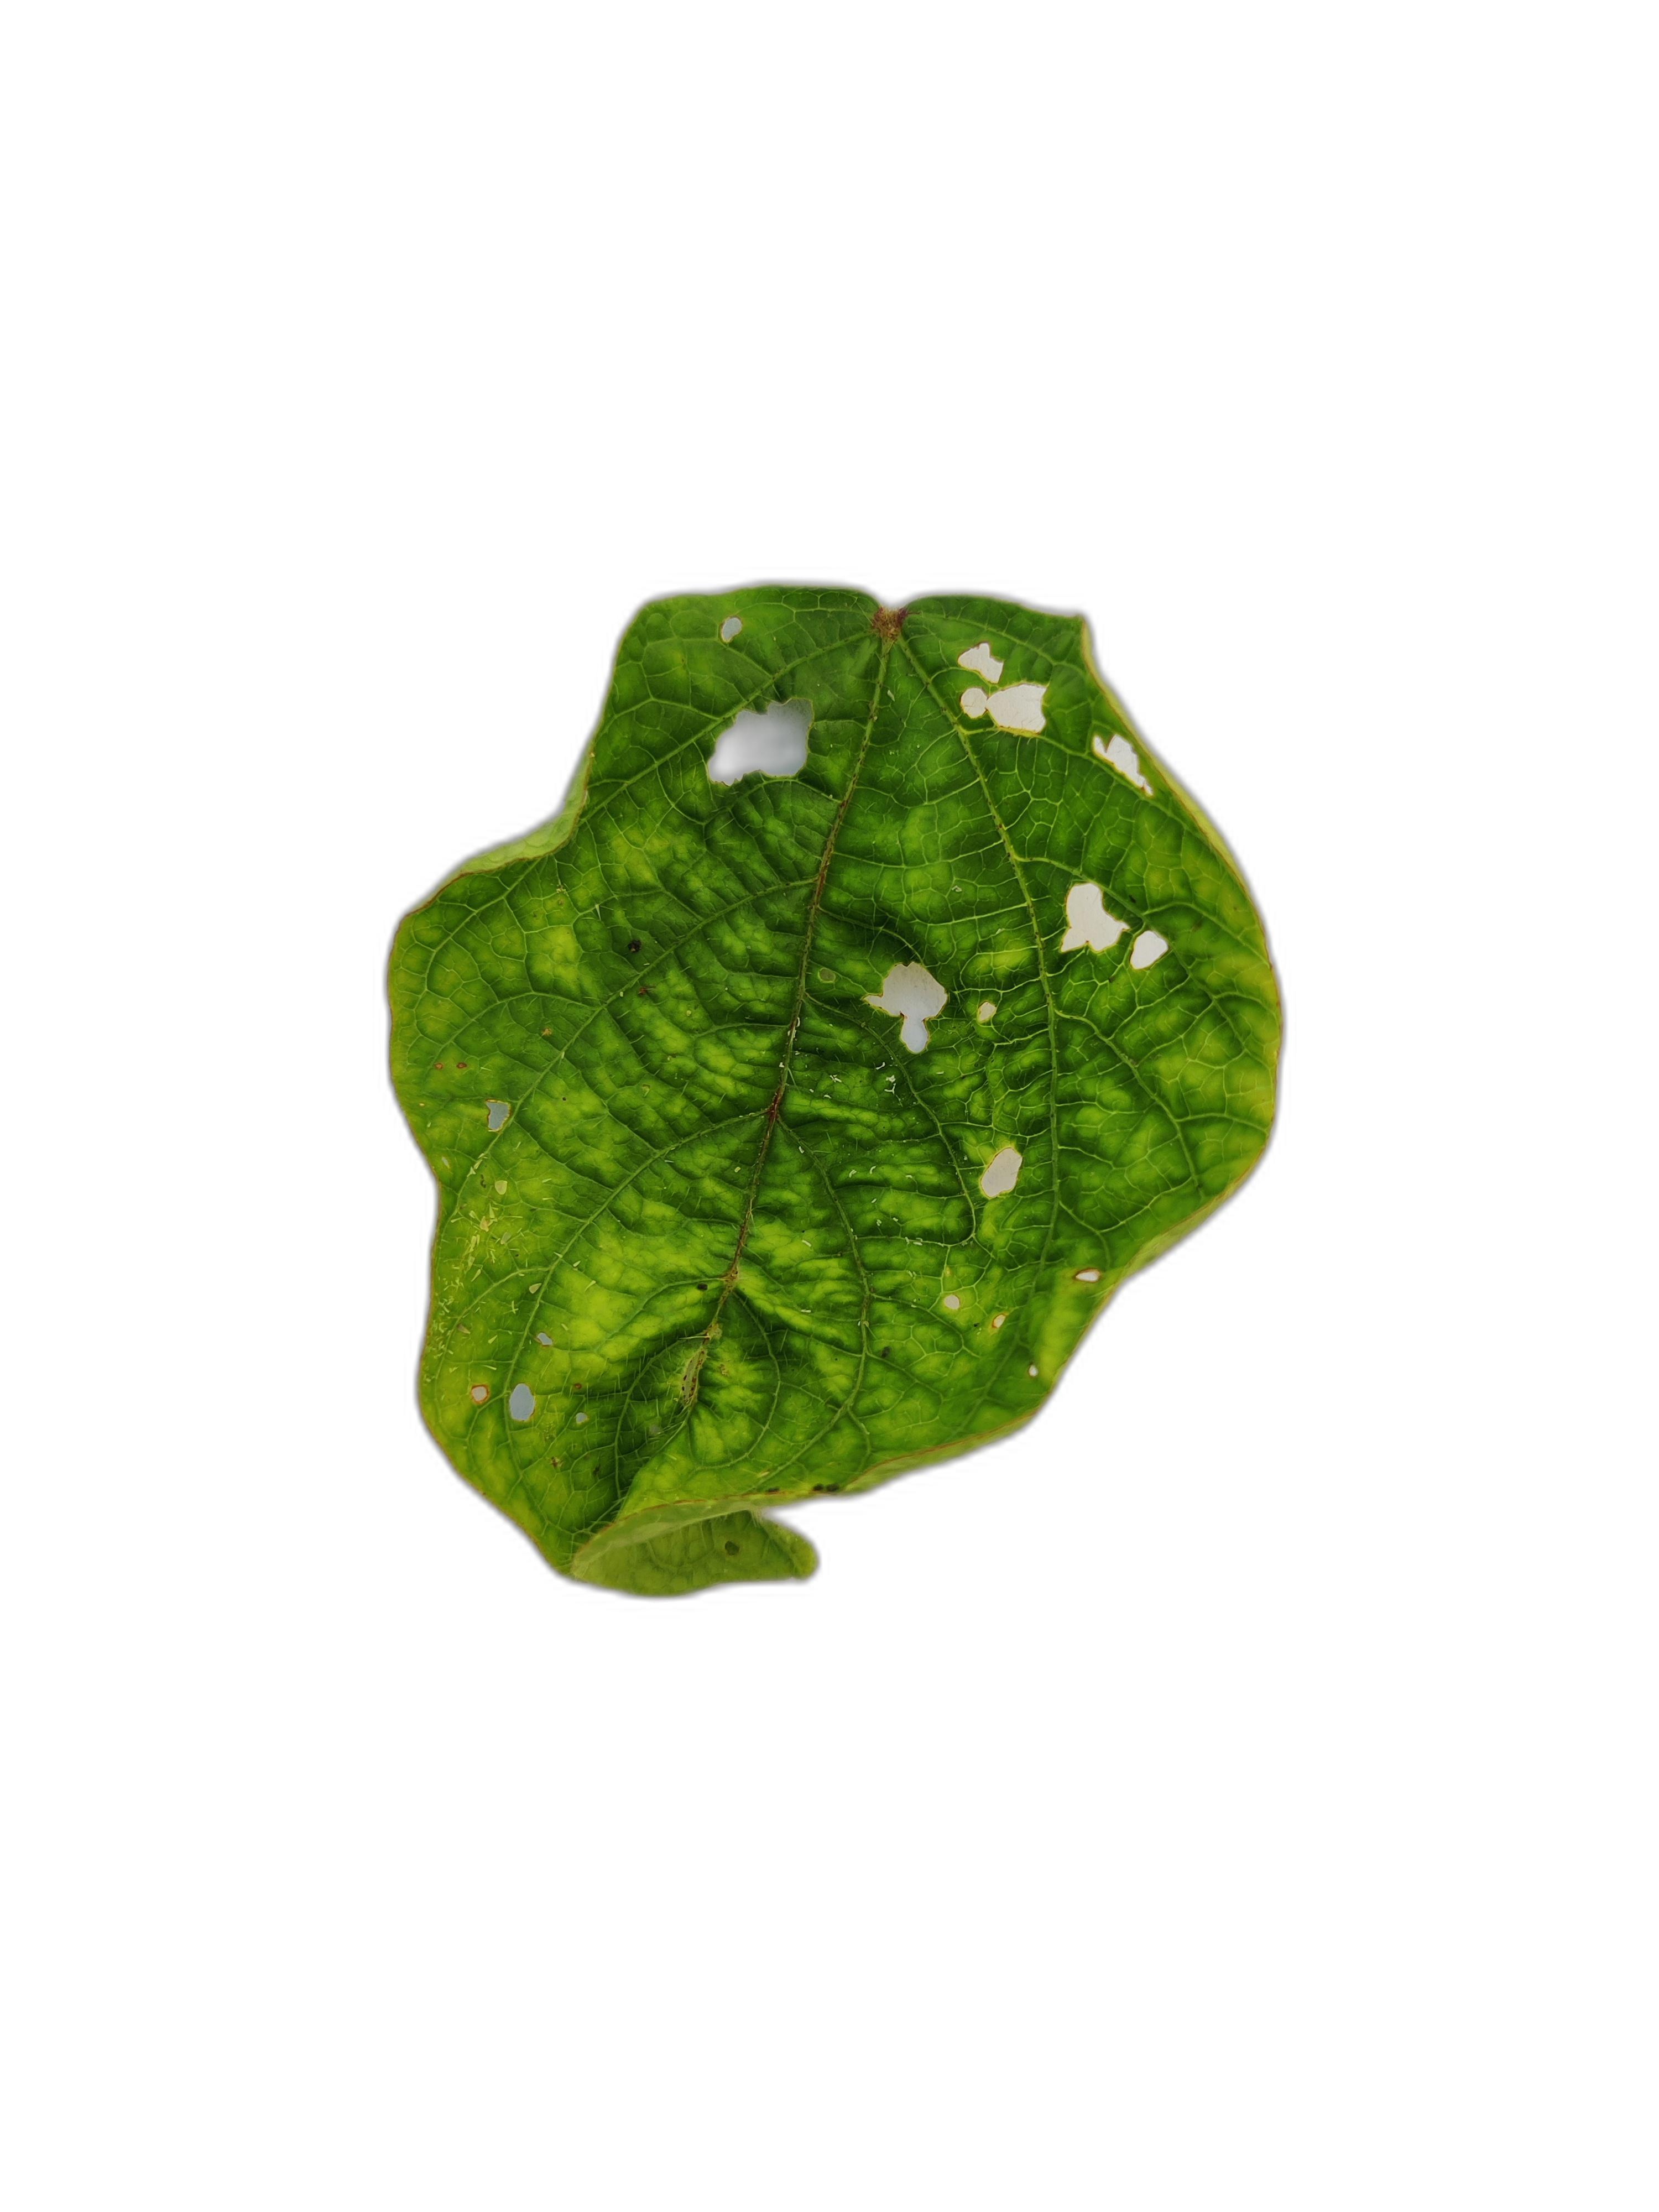
Label: Leaf Crinkle